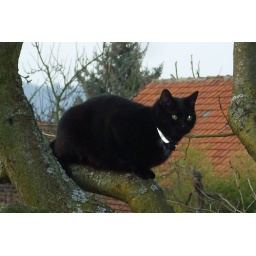
sitting in tree